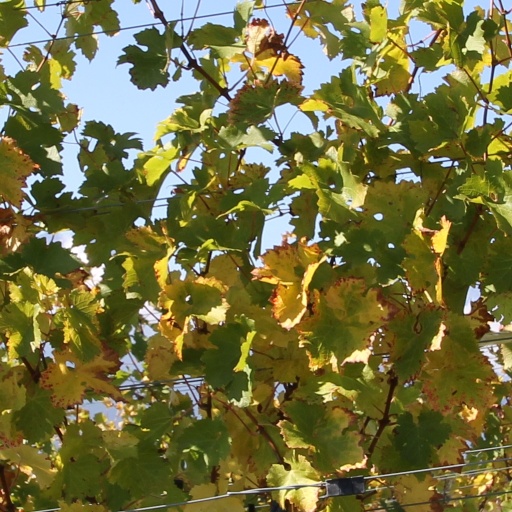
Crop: grape